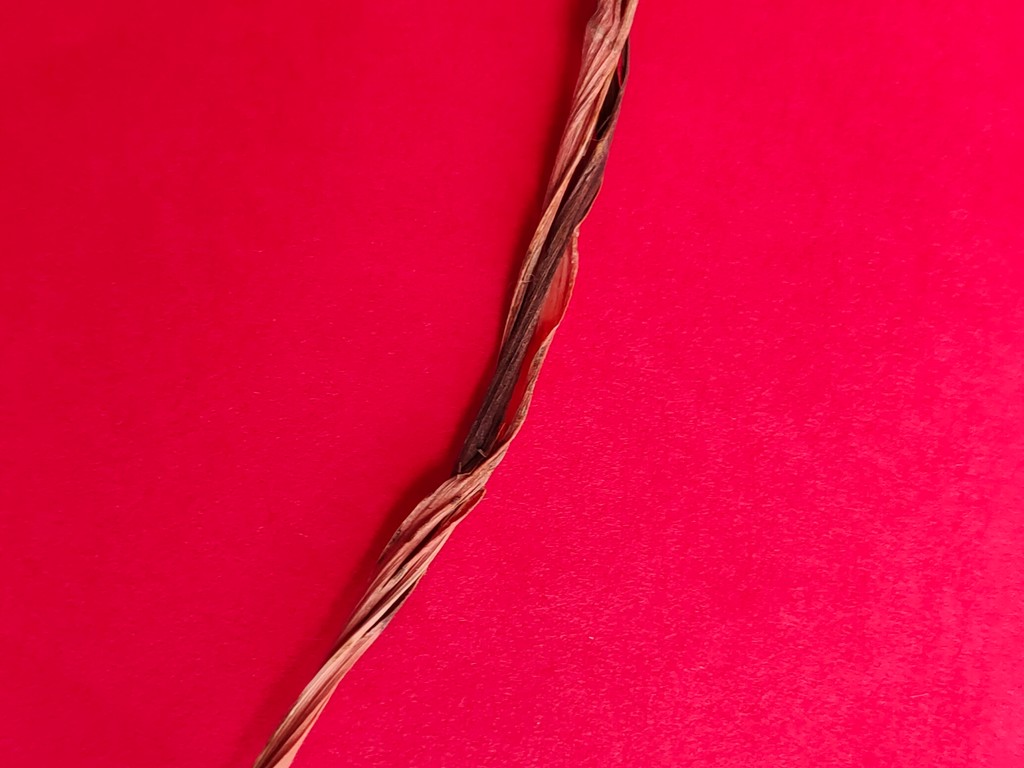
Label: Dried